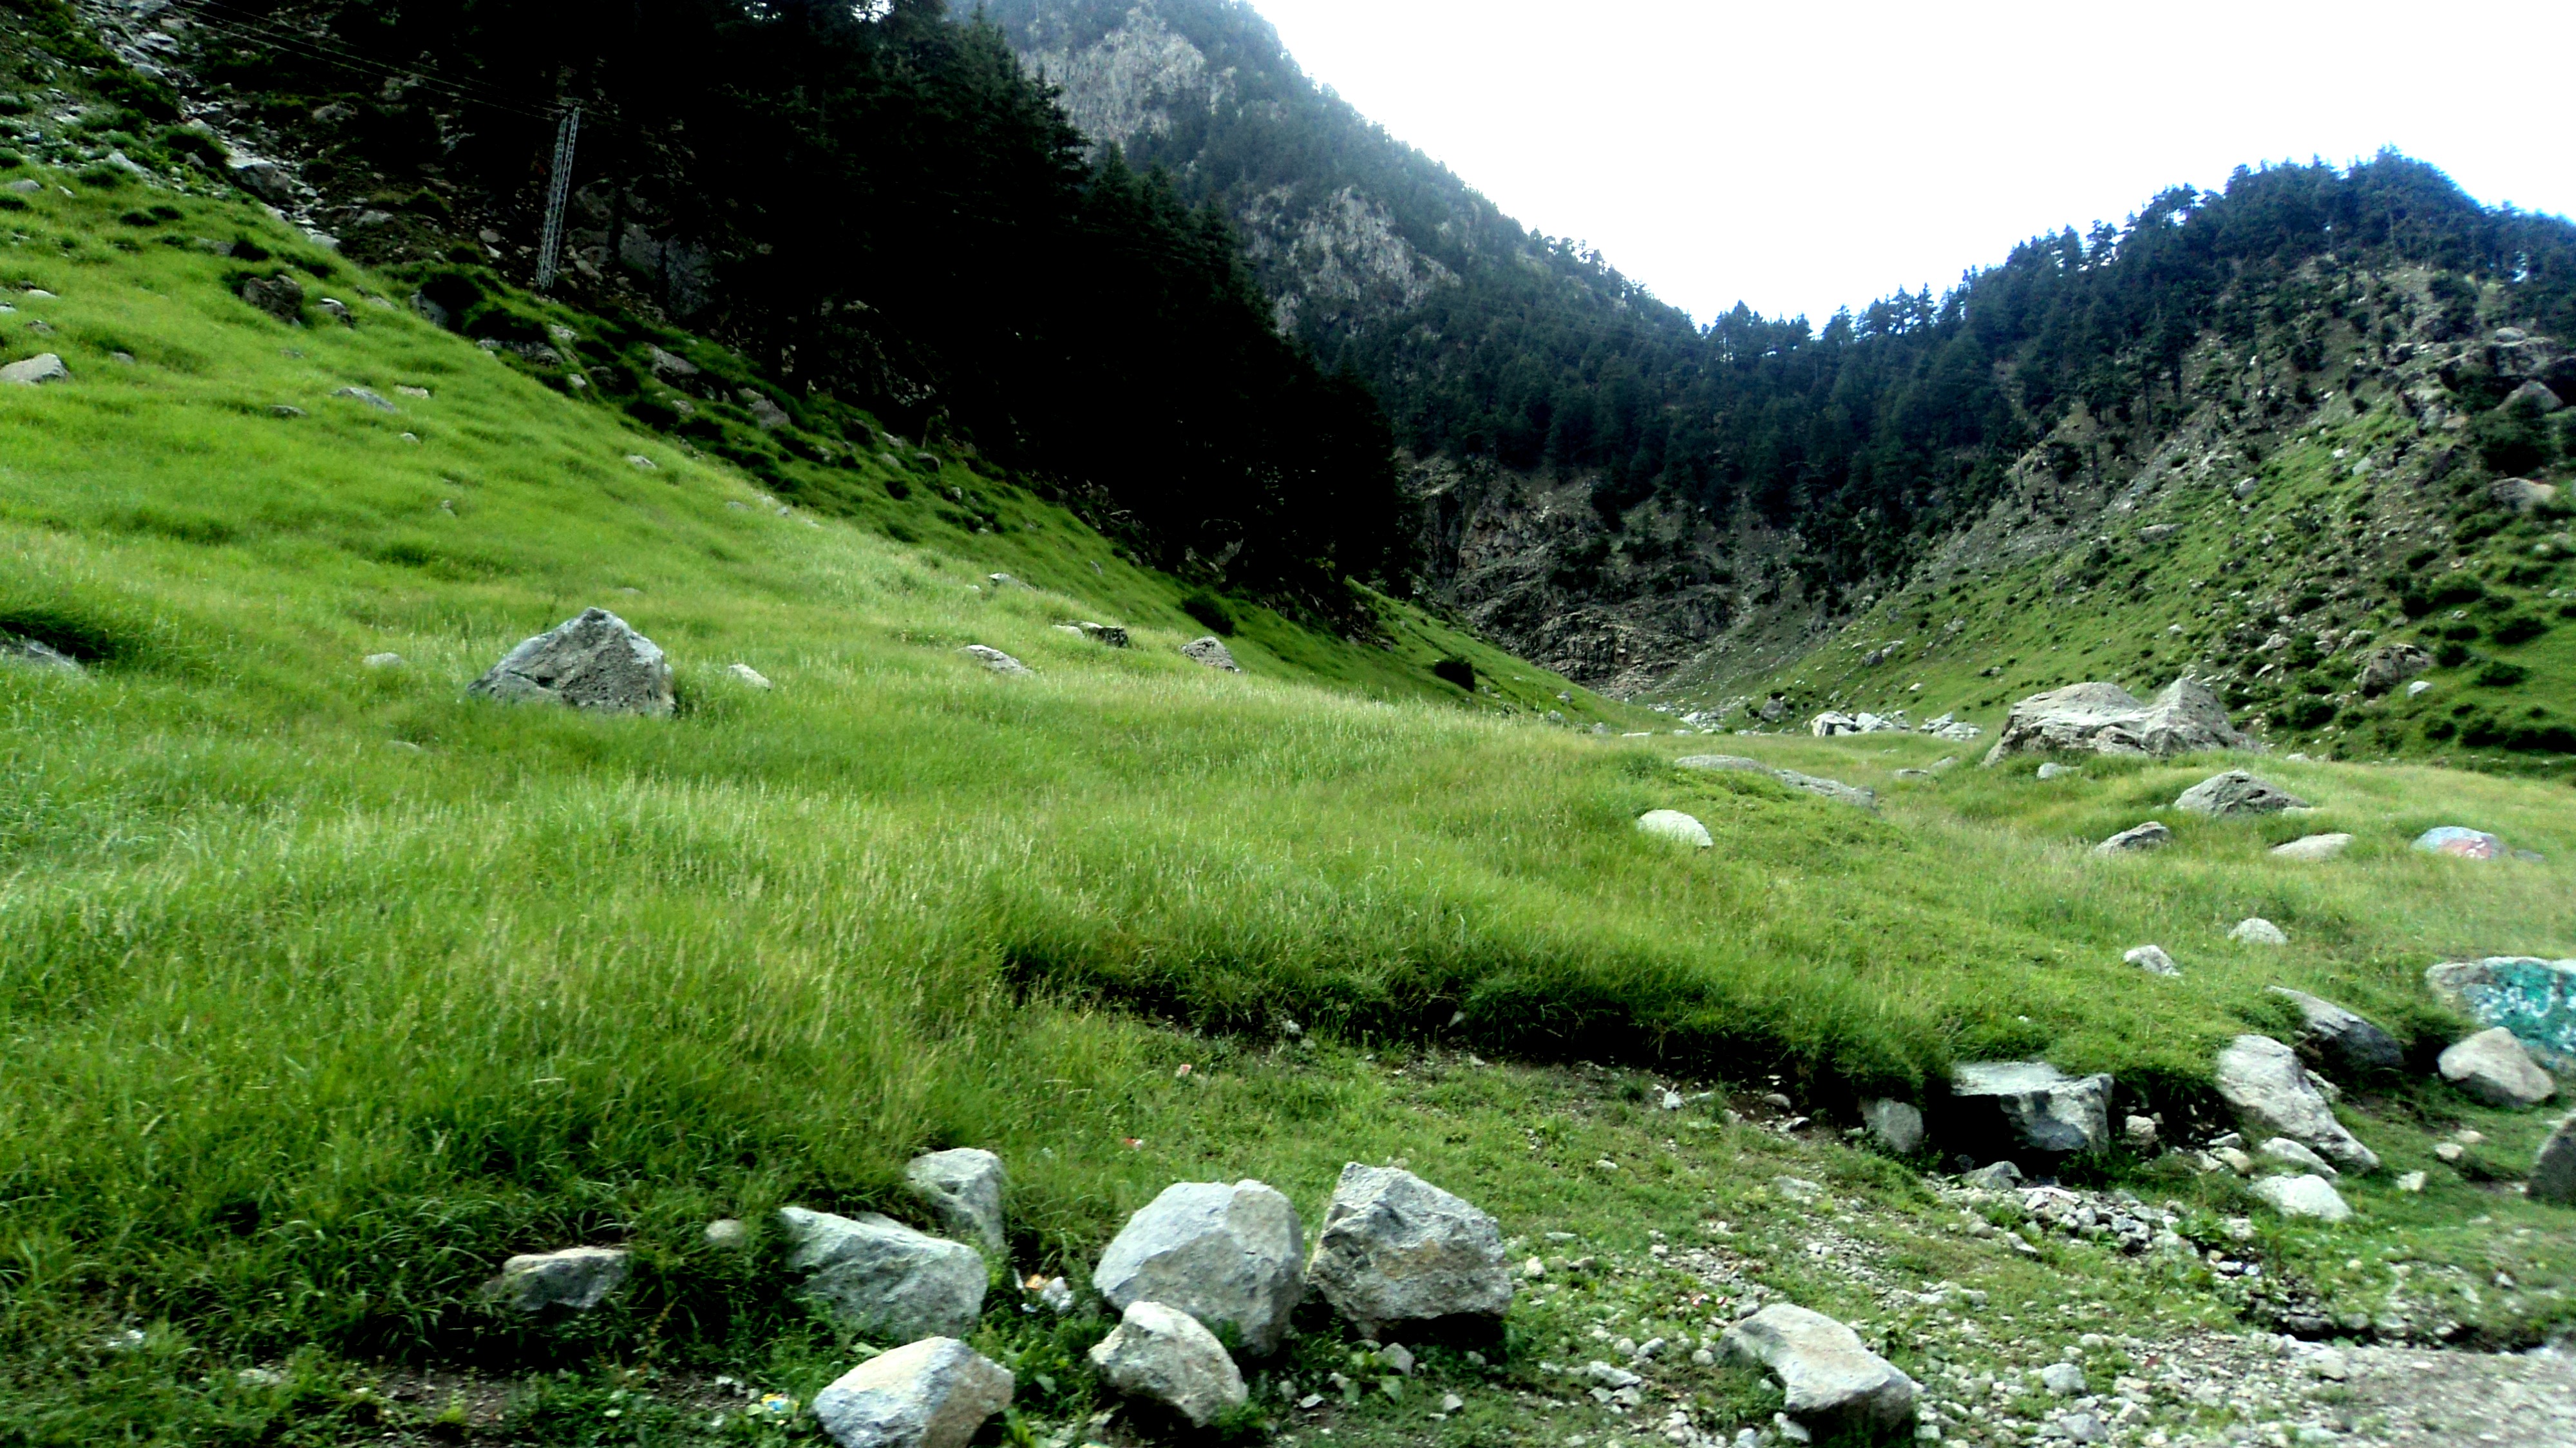
landscape, nature, forest, grass, wilderness, walking, mountain, trail, field, meadow, countryside, hill, flower, valley, mountain range, environment, stream, rural, green, scenic, pasture, hillside, highland, ridge, greenery, trees, rocks, outdoors, woods, mountains, alps, grassland, plateau, woodland, fell, habitat, ecosystem, tundra, pakistan, landform, mountain pass, geographical feature, mountainous landforms, kalam